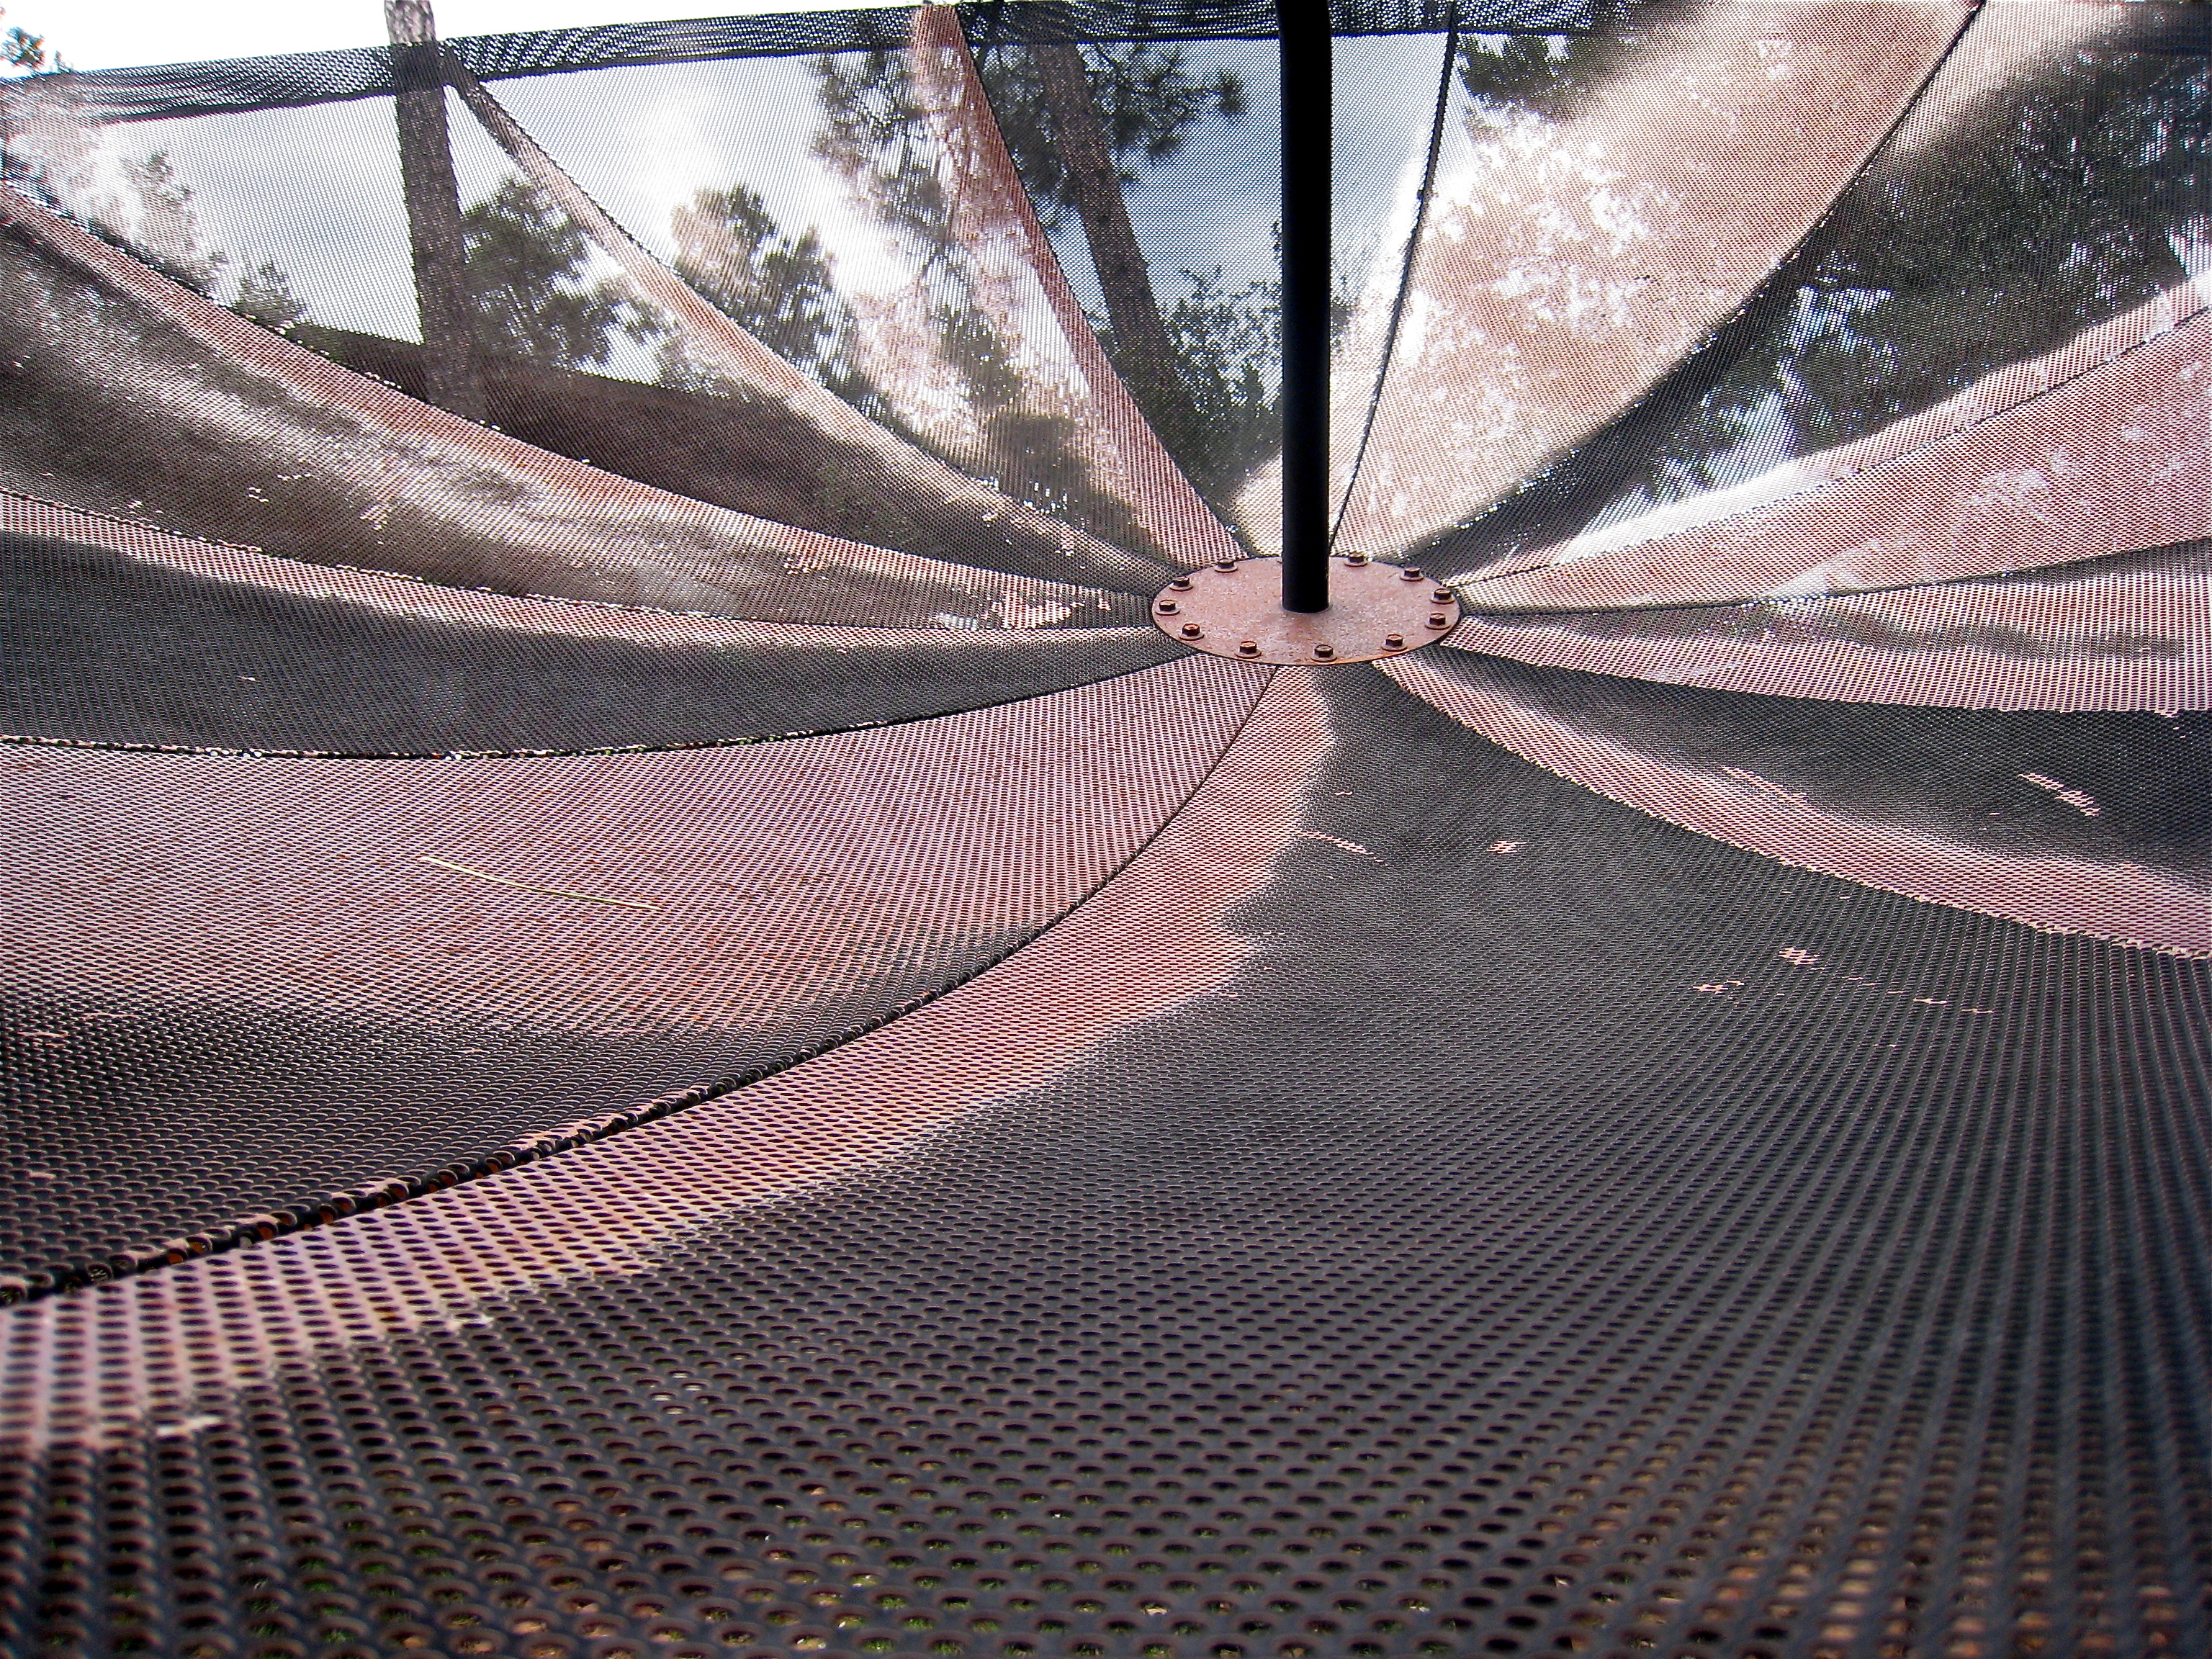
wing, material